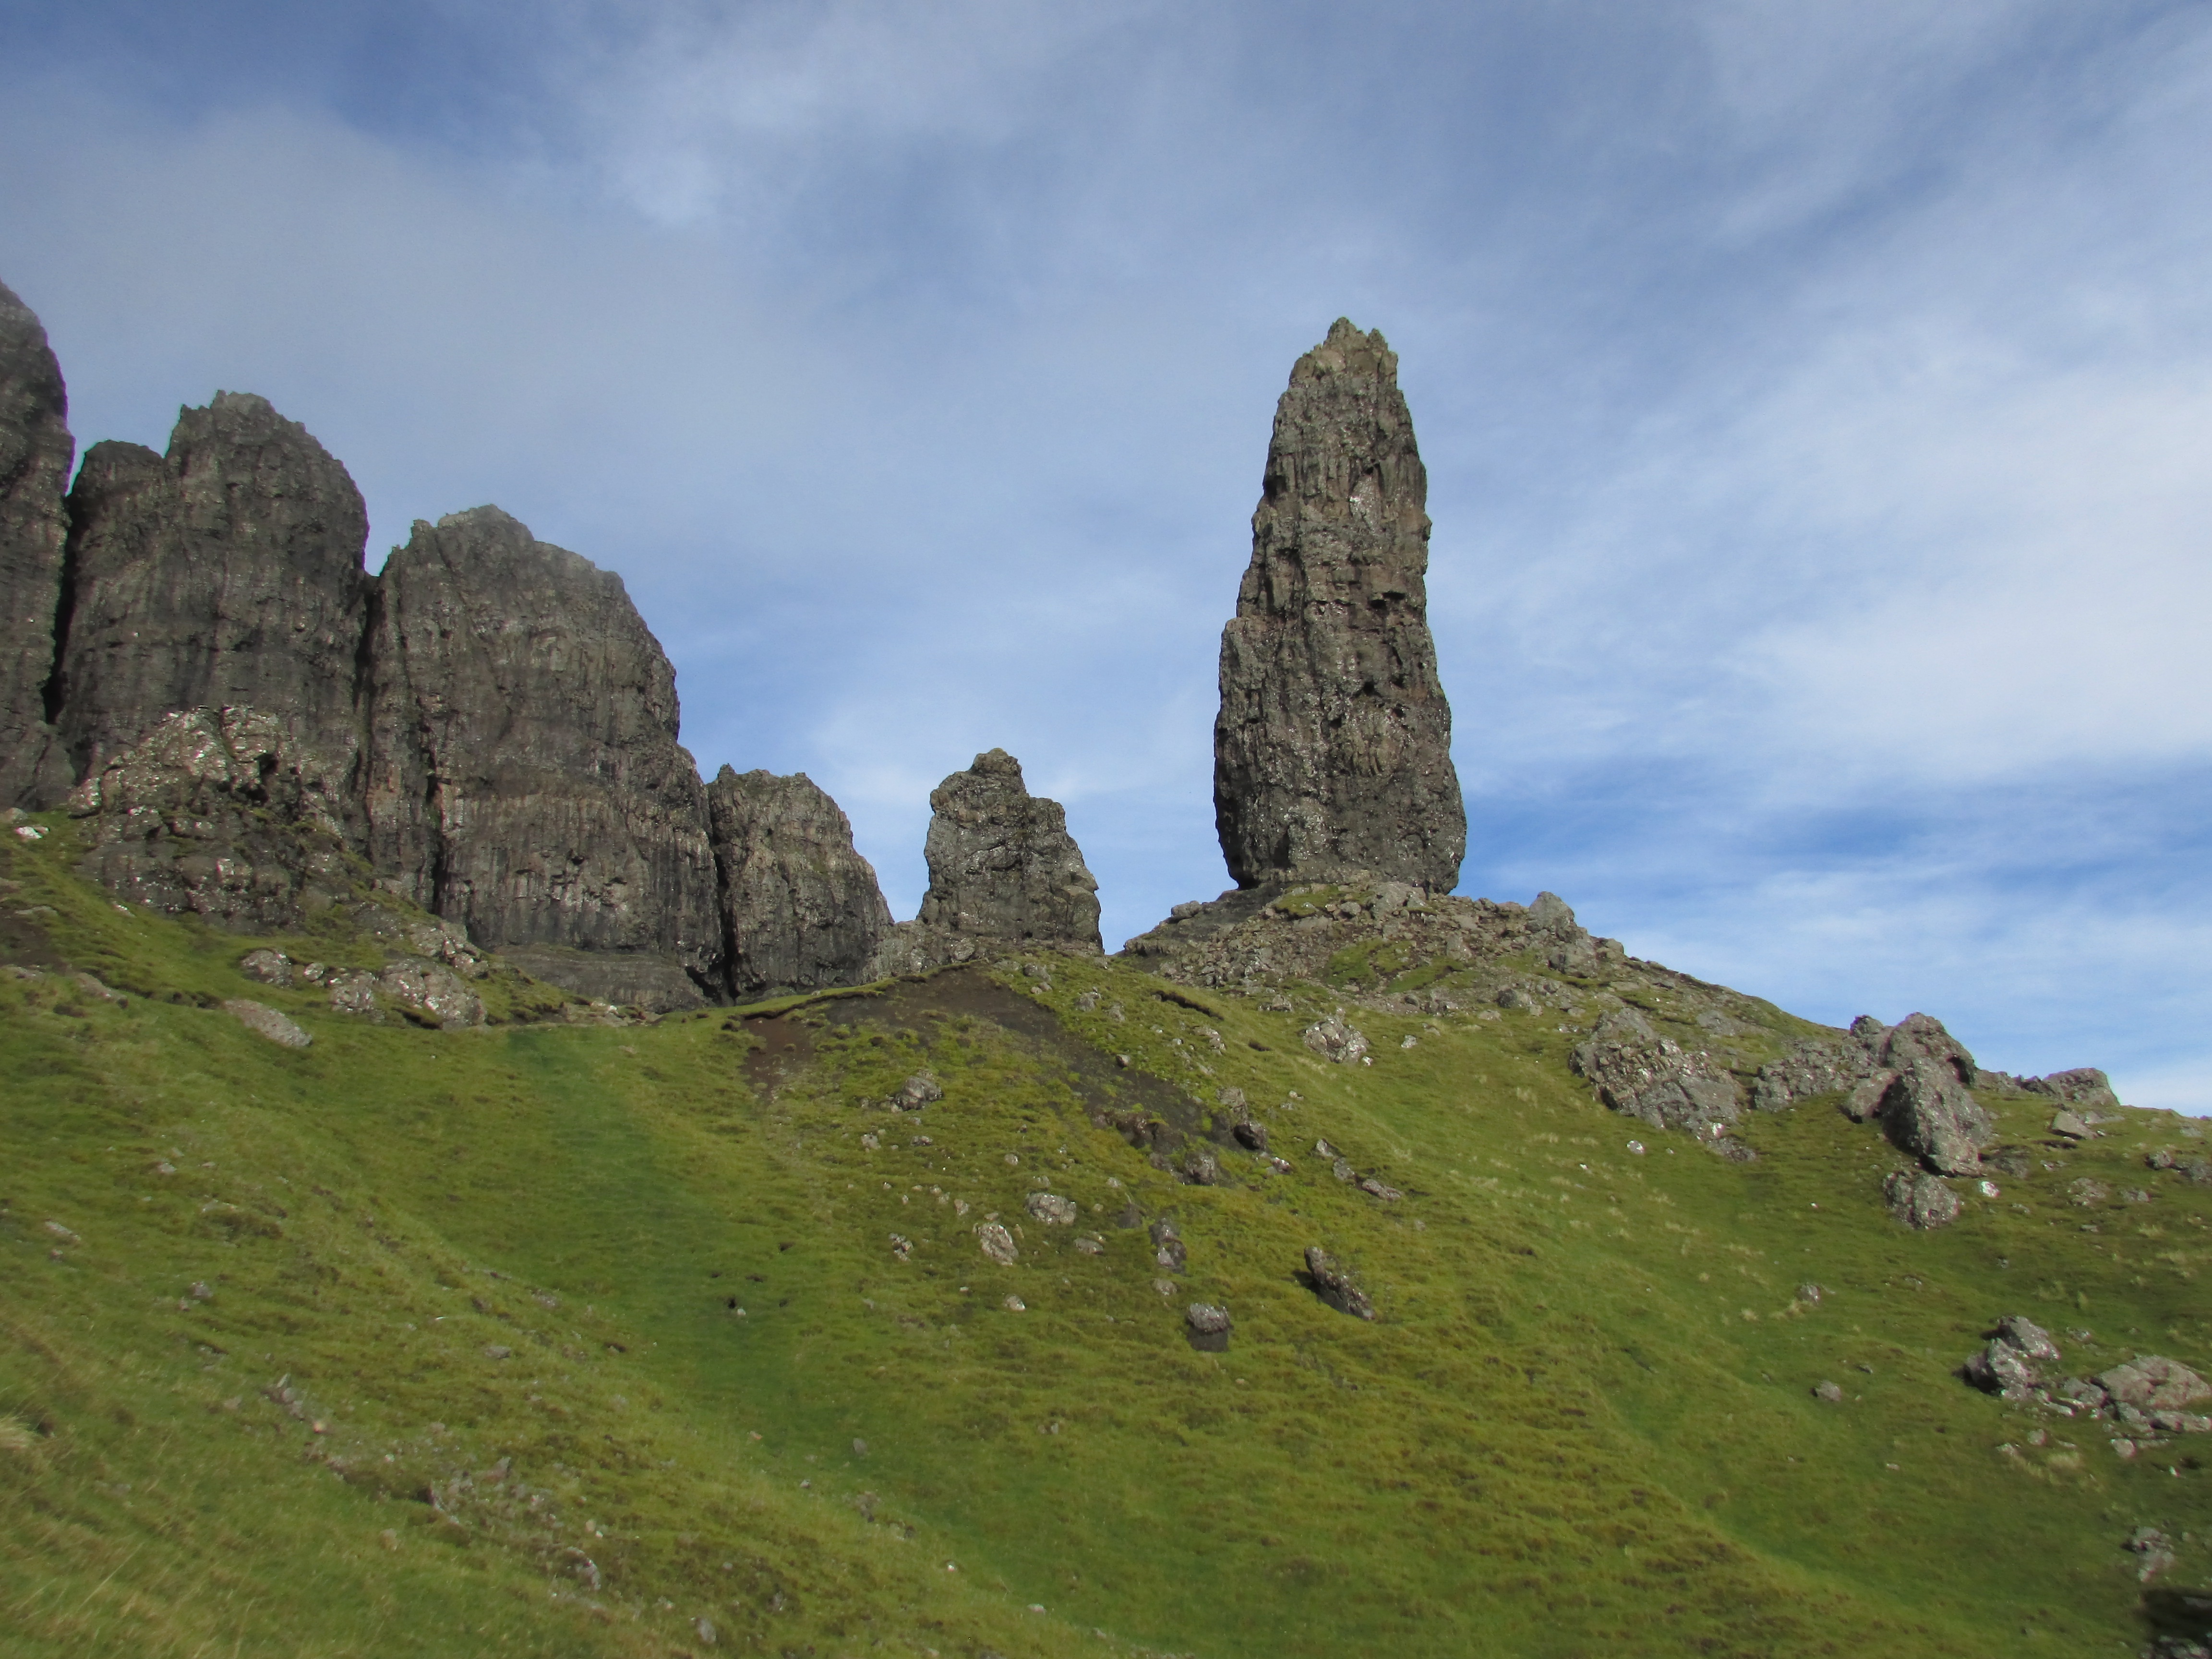
landscape, rock, mountain, hill, valley, mountain range, formation, cliff, castle, highland, terrain, alps, ruins, badlands, monastery, plateau, scotland, pinnacle, old man of storr, isle of skye, mountainous landforms